Gennady Shikin

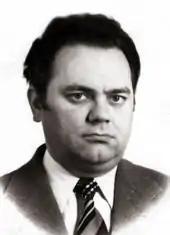
Gennady Sergeyevich Shikin

Gennady Serafimovich Shikin (30 August 1938 – 2006) was a Soviet and Russian diplomat.